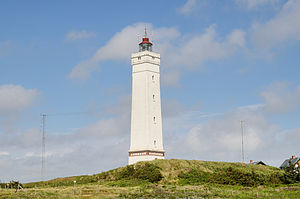
Blåvand Fyr
Blåvandshuk Fyr i Varde Kommune
Blåvandshuk Fyr
Blåvandshuk Fyr, Blåvands Huk eller Blåvand Fyr er et anduvningsfyr på 39 m oprettet i 1900 som erstatning for et vinkelfyr, der var opført på en træbåke 12 år tidligere. Fyret har en flammehøjde på 55 m og fyrkarakter på tre hvide blink hvert 20. sekund. Idet Blåvands Huk er Danmarks vestligste punkt udgør Blåvand Fyr landets vestligst beliggende bygning.